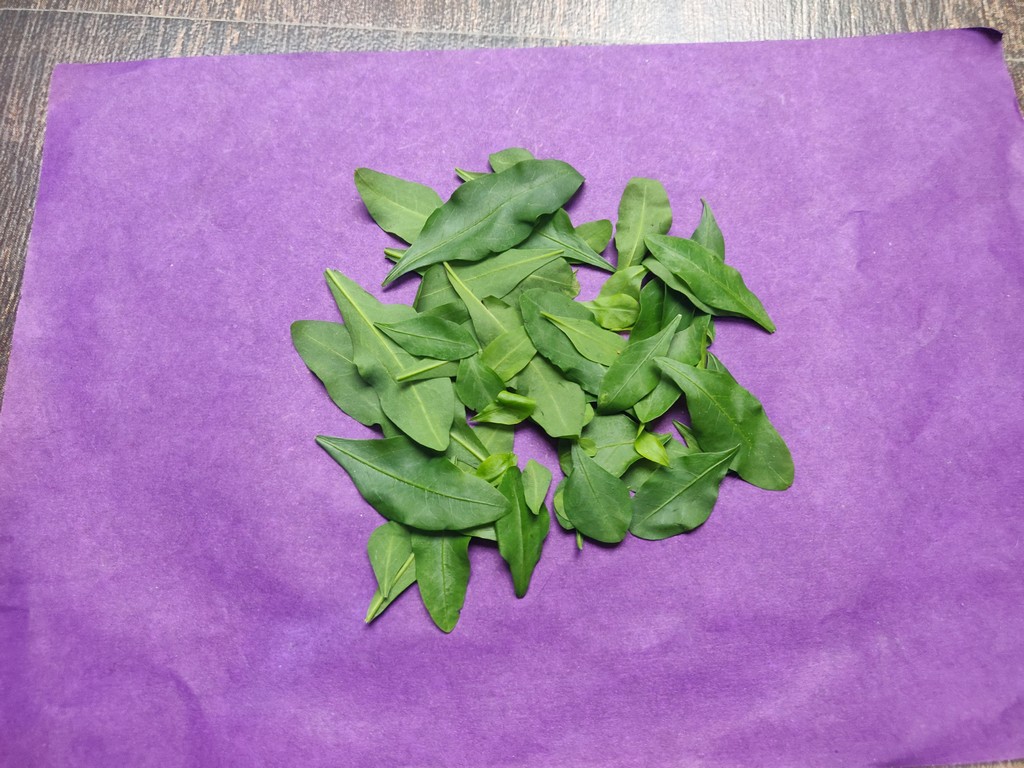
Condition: Healthy
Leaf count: multiple
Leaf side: unknown